Picota District

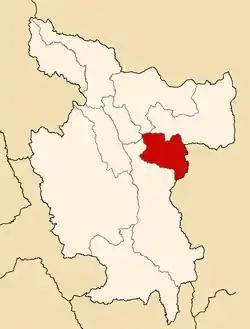
Location of the Picota province in the San Martín region of Peru.

Picota District is one of ten districts of the province Picota in Peru.